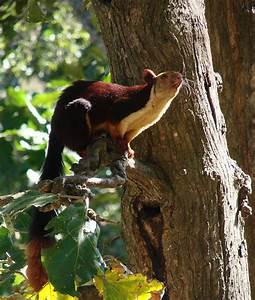
Label: squirrel